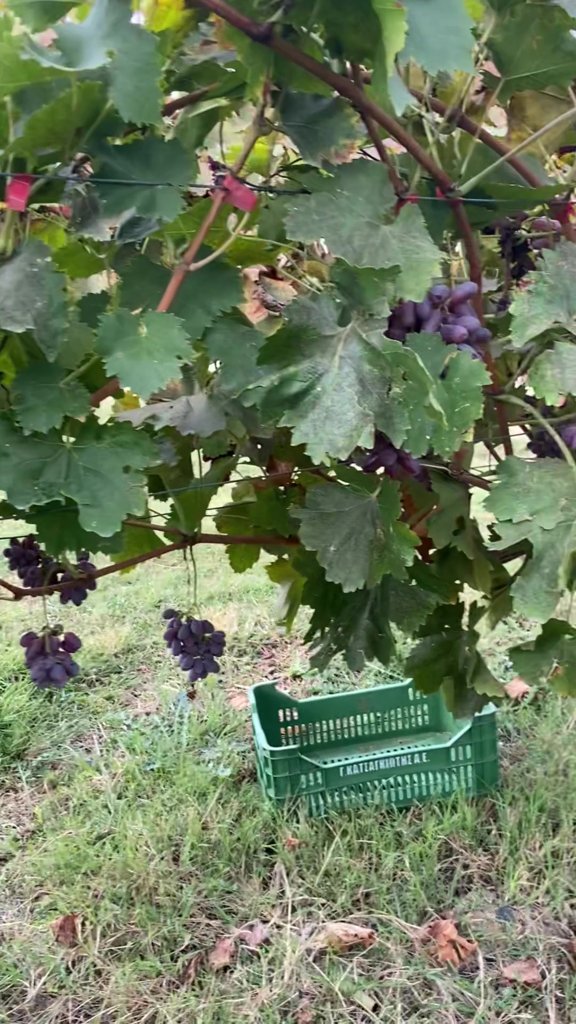
Berries visible: 72
Grape clusters: 6